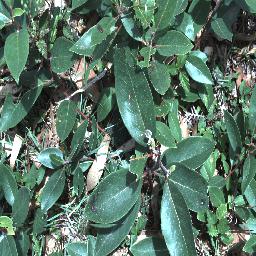
Label: negative